Jean-Marie Elie

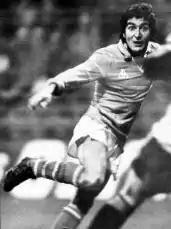
Elie with Lens in 1975

Jean-Marie Elie (born 30 September 1950) is a French former professional footballer who played as a midfielder. During his career of fourteen years, he played for Lens and Saint-Étienne, notably winning the Division 1 in the 1980–81 season with the latter.